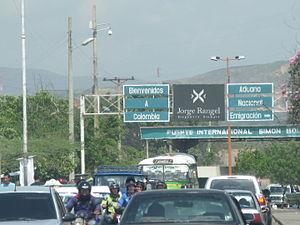
Le transport routier en Colombie est le principal moyen de transport de personnes et de marchandises en Colombie via son réseau routier composé d'environ 128 000 km de voiries en 2010.